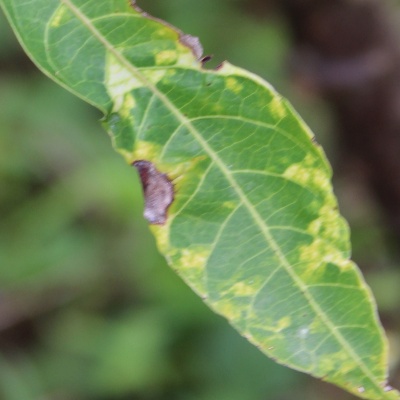
Crop: Cassava
Condition: mosaic